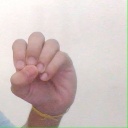
अक्षर: उ